Vulvar cancer

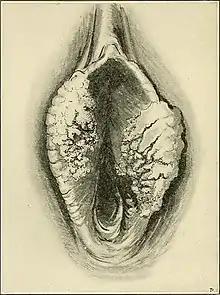
Drawing of vulvar cancer

Vulvar cancer is a cancer of the vulva, the outer portion of the female genitals. It most commonly affects the labia majora. Less often, the labia minora, clitoris, or Bartholin's glands are affected. Symptoms include a lump, itchiness, changes in the skin, or bleeding from the vulva.